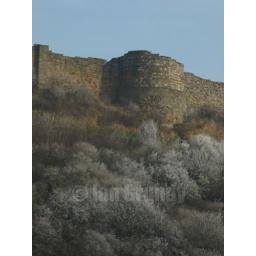
Even at mid-day the heavy frost still clings to the trees below the castle at Scarborough.